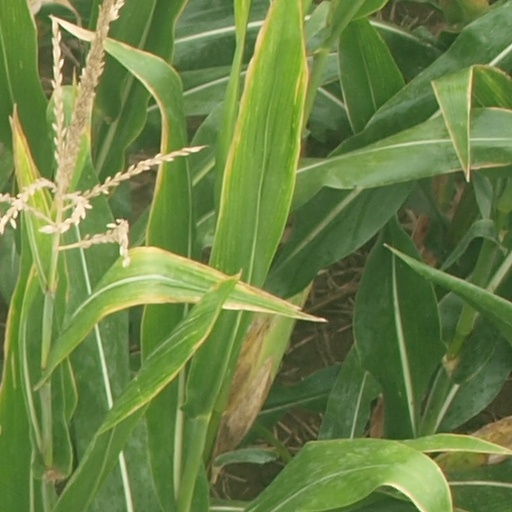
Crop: maize; corn